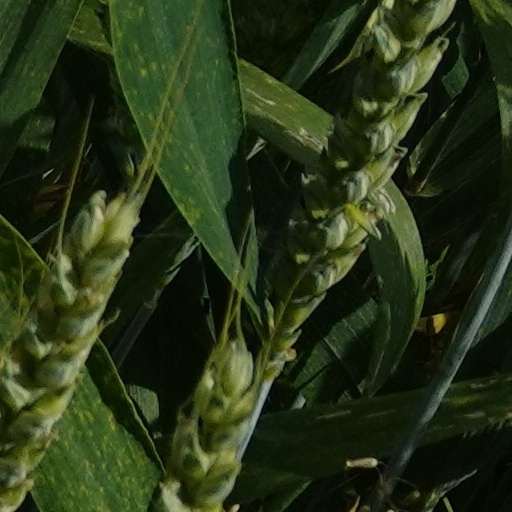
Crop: wheat